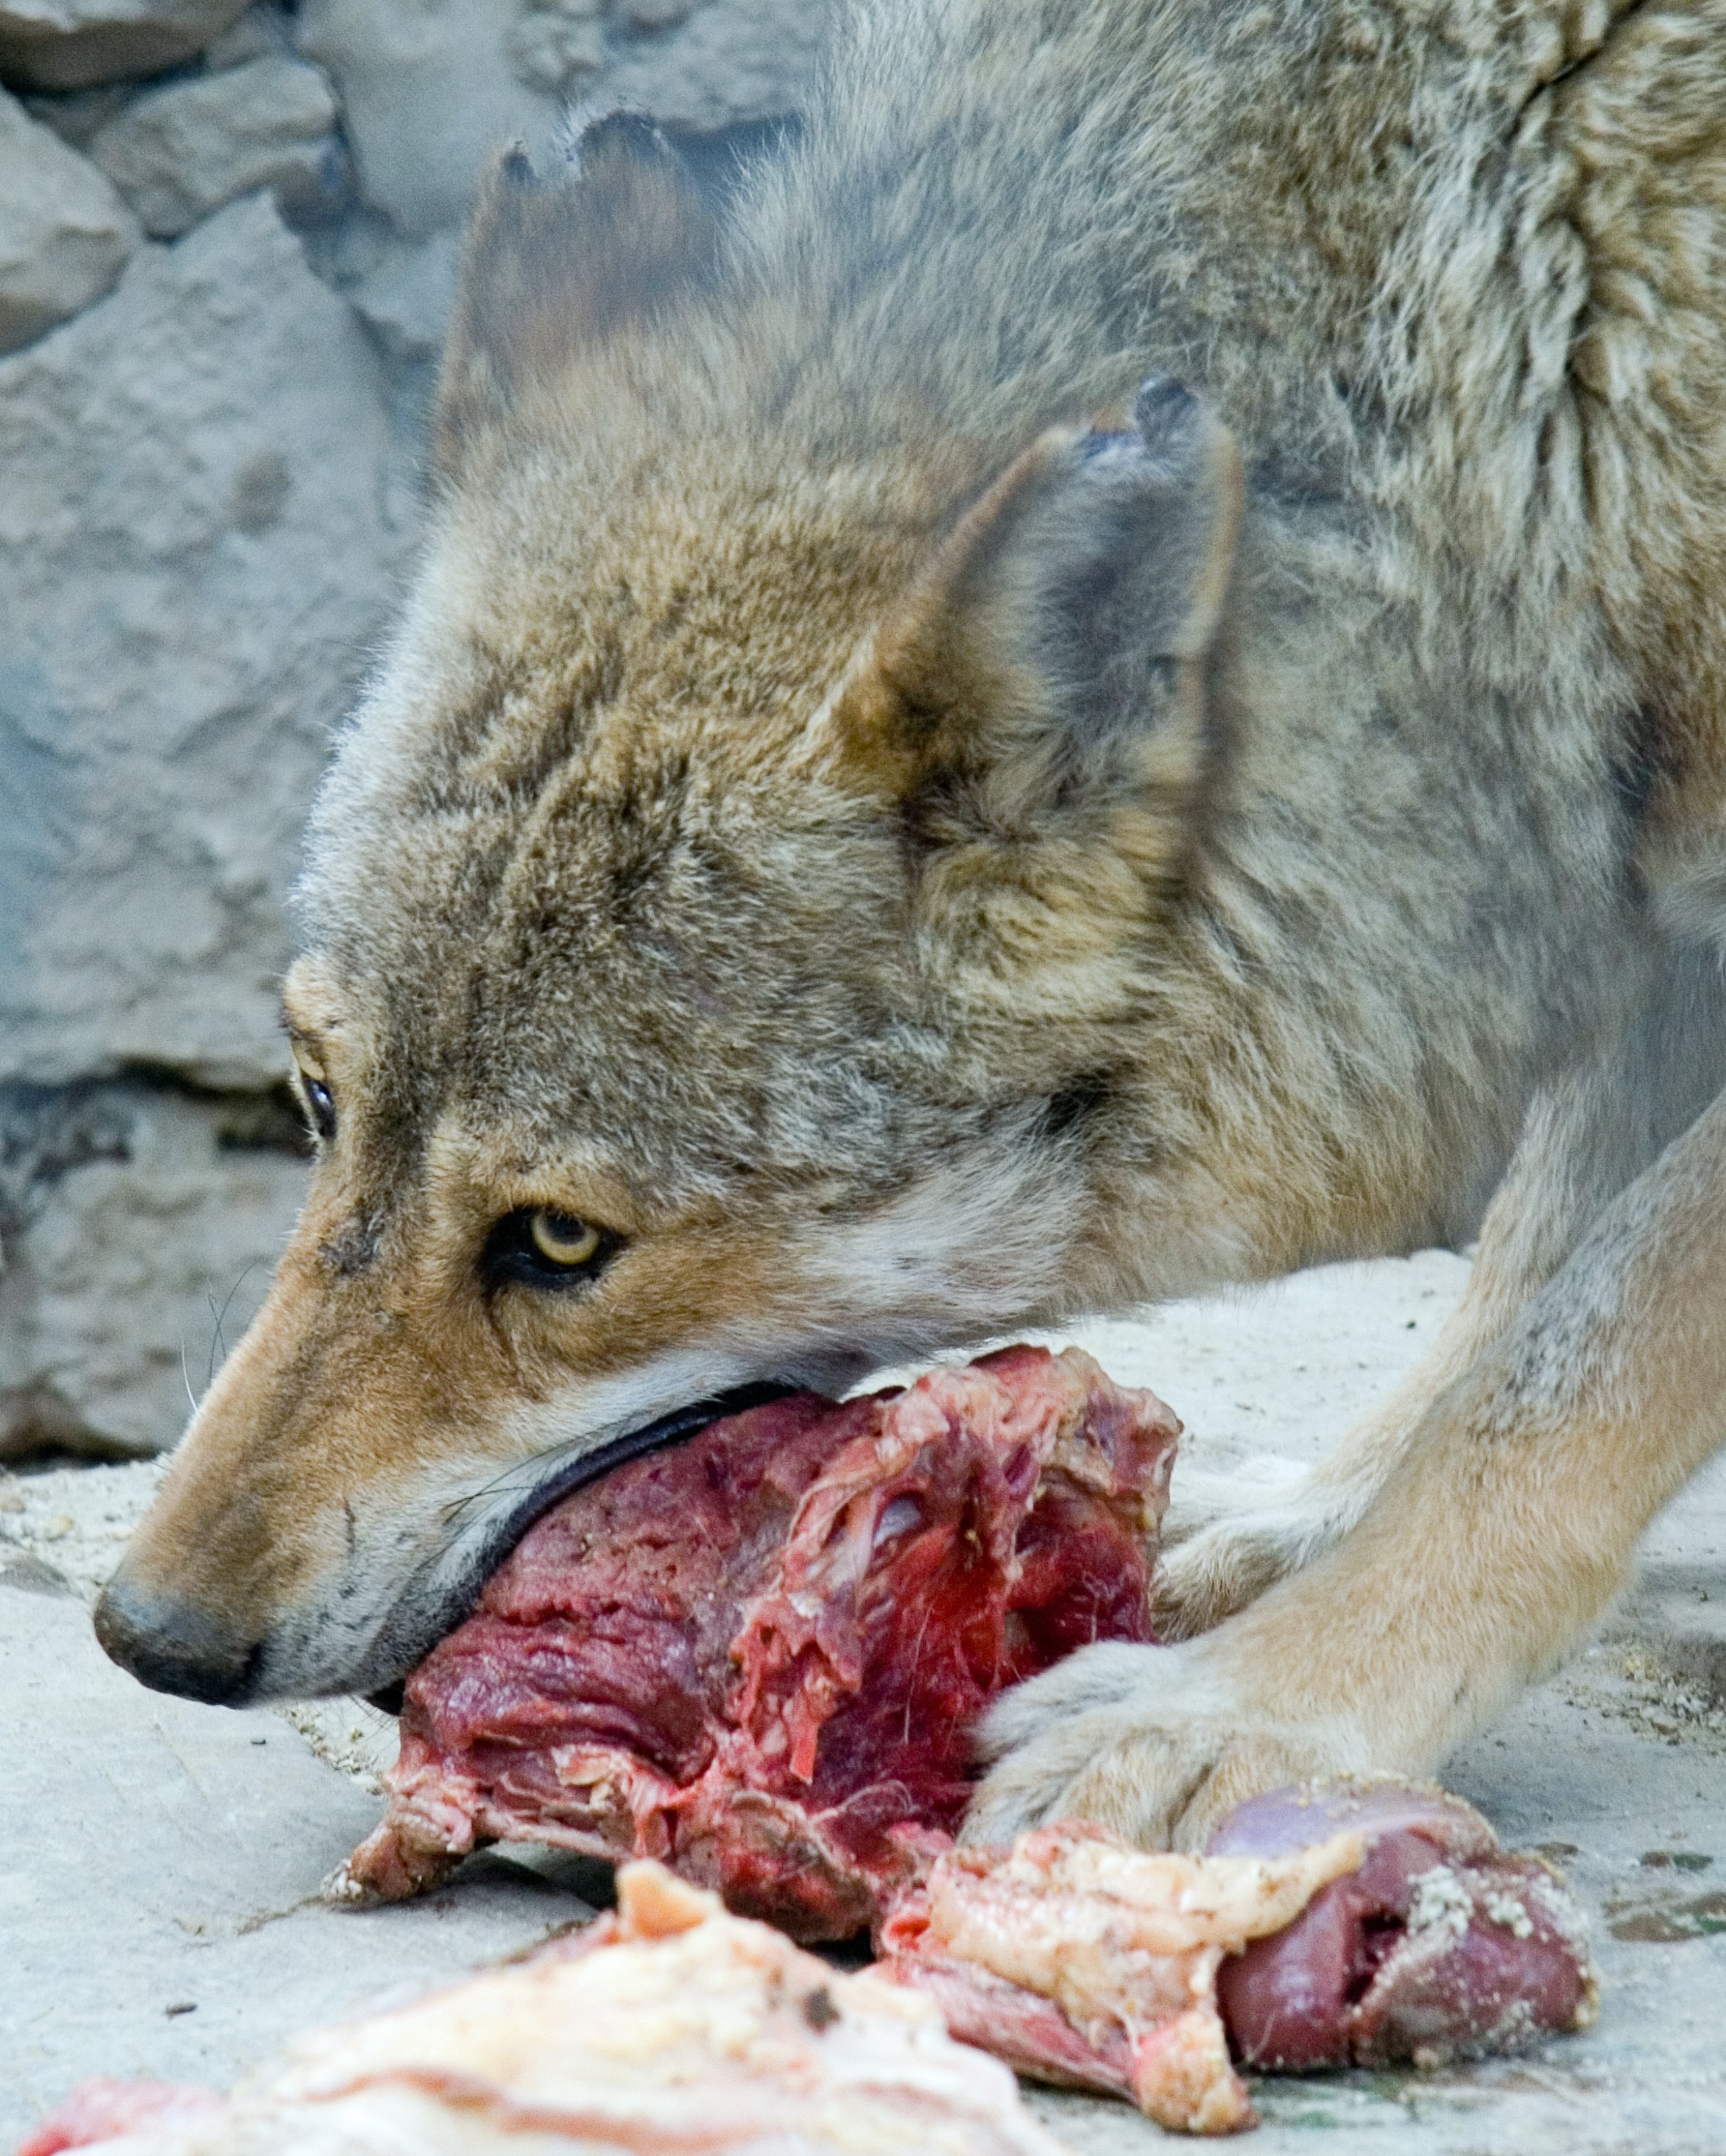
wildlife, mammal, wolf, eat, coyote, fauna, vertebrate, predators, dog like mammal, red wolf, saarloos wolfdog, wolfdog, czechoslovakian wolfdog, dog breed group